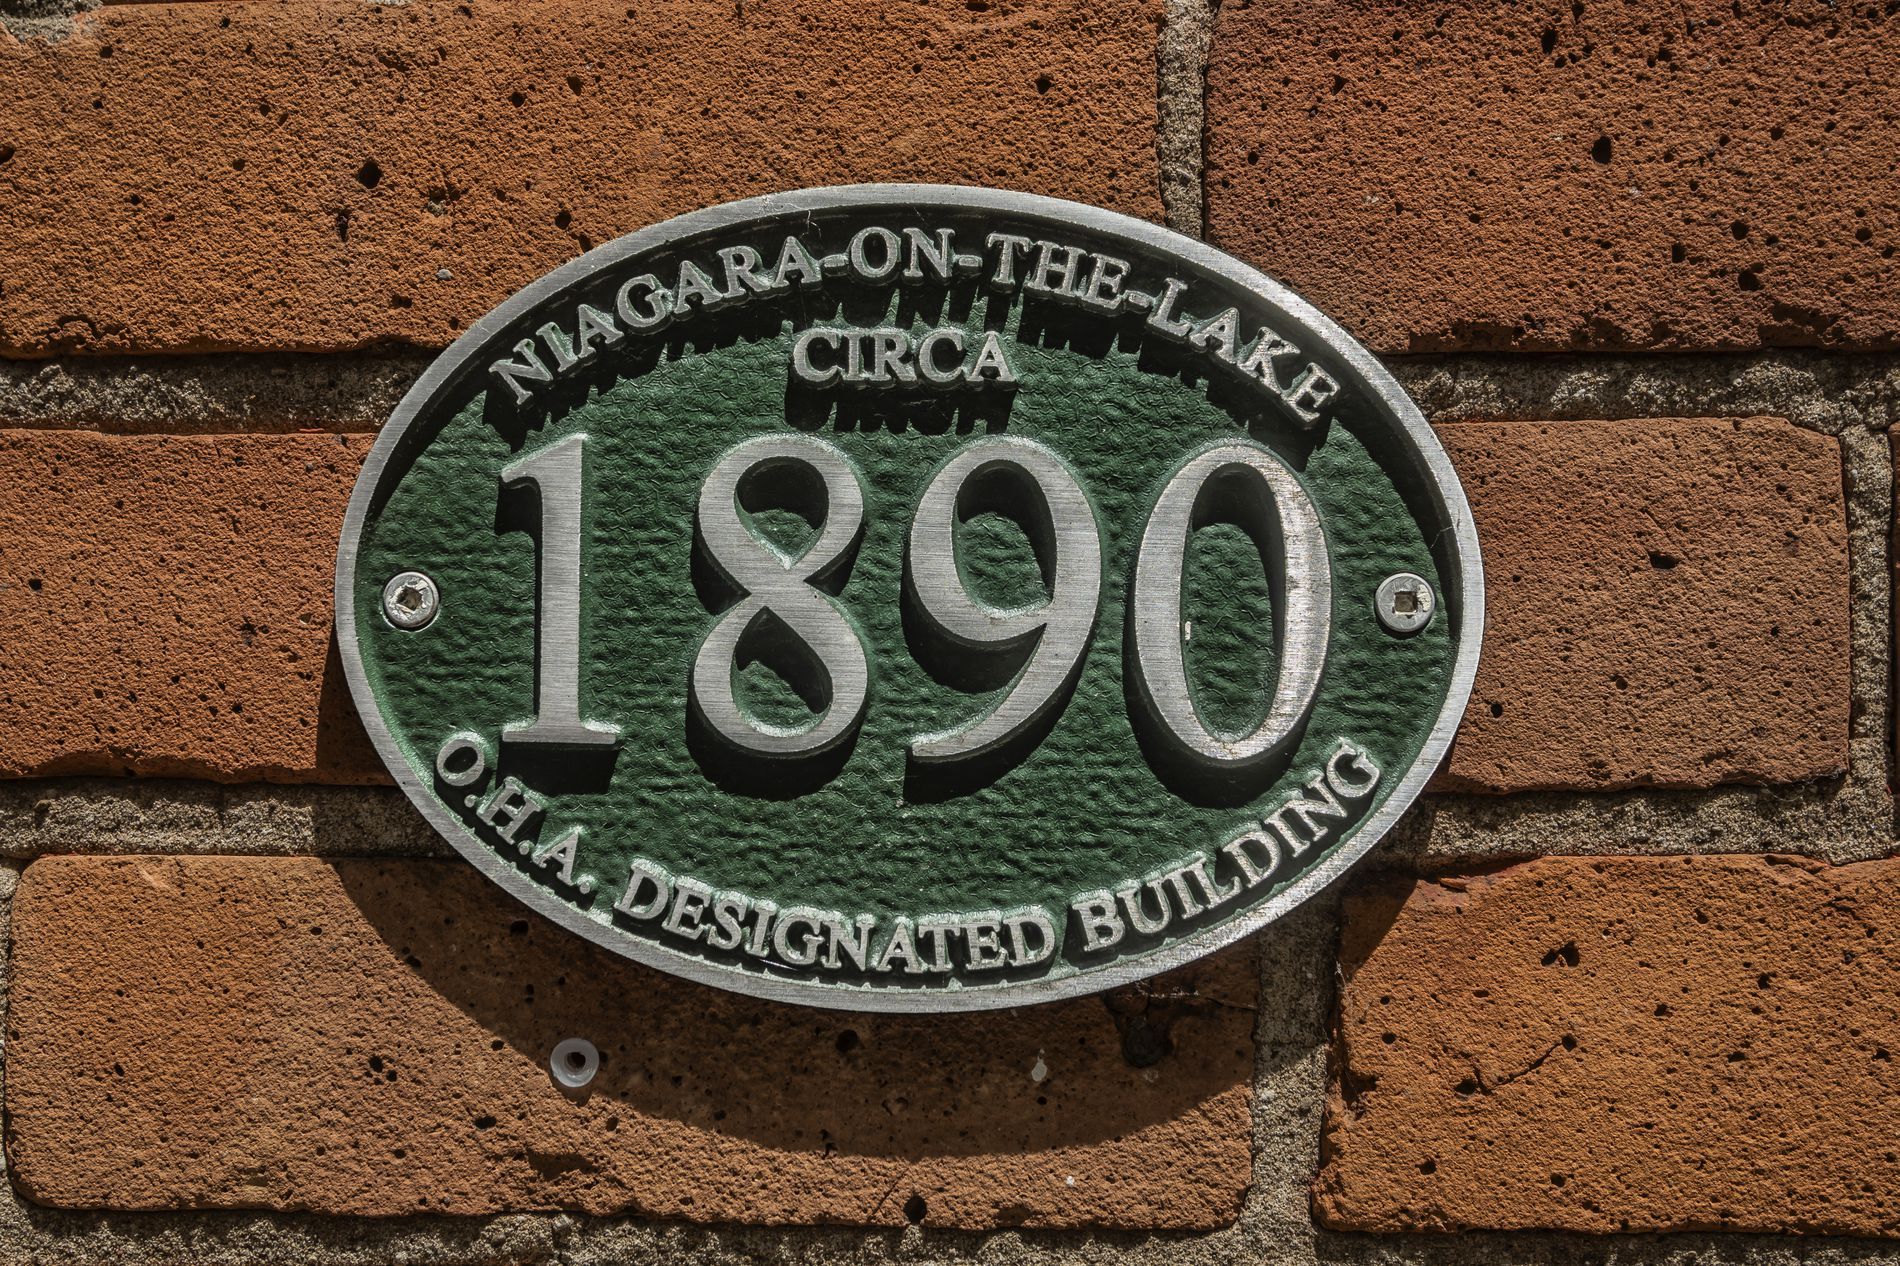
historical plaque on a brick wall
A green oval metal plaque mounted on a red brick wall marks a building in Niagara-on-the-Lake dating back to 1890.
This photo, taken from a straight-ahead angle, shows a green oval metal plaque mounted on a red brick wall, indicating a building in Niagara-on-the-Lake dating back to 1890 and officially designated.
Labels: Brick, Symbol, Number, Text, Plaque, Tape, Logo, Architecture, Building, Wall, Metal plate
Camera: Canon Canon EOS R
Lens: EF17-35mm f/2.8L USM, Canon EF 17-35mm f/2.8L
Aperture: F11
Exposure: 1/100 sec
ISO: 100
Focal length: 35.0 mm